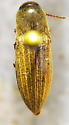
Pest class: clickbeetles_wireworms